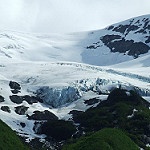
Label: glacier